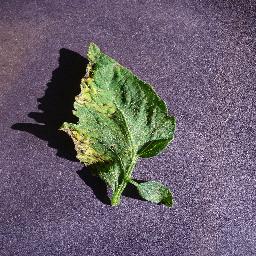
Label: Tomato___Septoria_leaf_spot